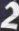
Number: 2